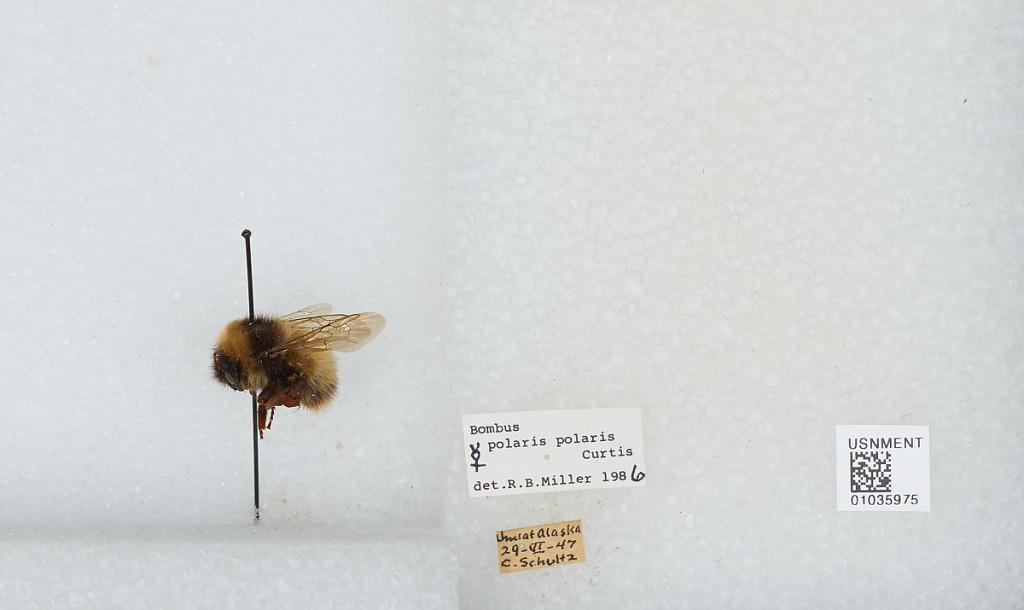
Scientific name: Bombus (Alpinobombus) polaris Curtis
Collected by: C. Schultz
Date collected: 1947-6-29
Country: United States
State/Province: Alaska
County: North Slope
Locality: Umiat
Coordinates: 69.3669, -152.144
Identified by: Miller, R. B.